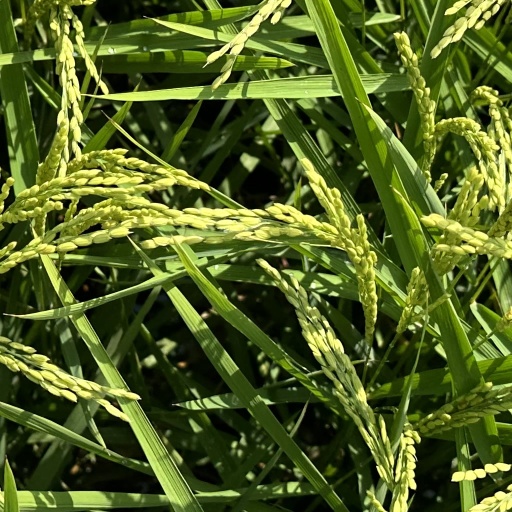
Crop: rice